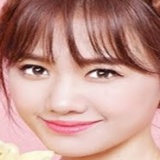
ca sĩ Hari Won